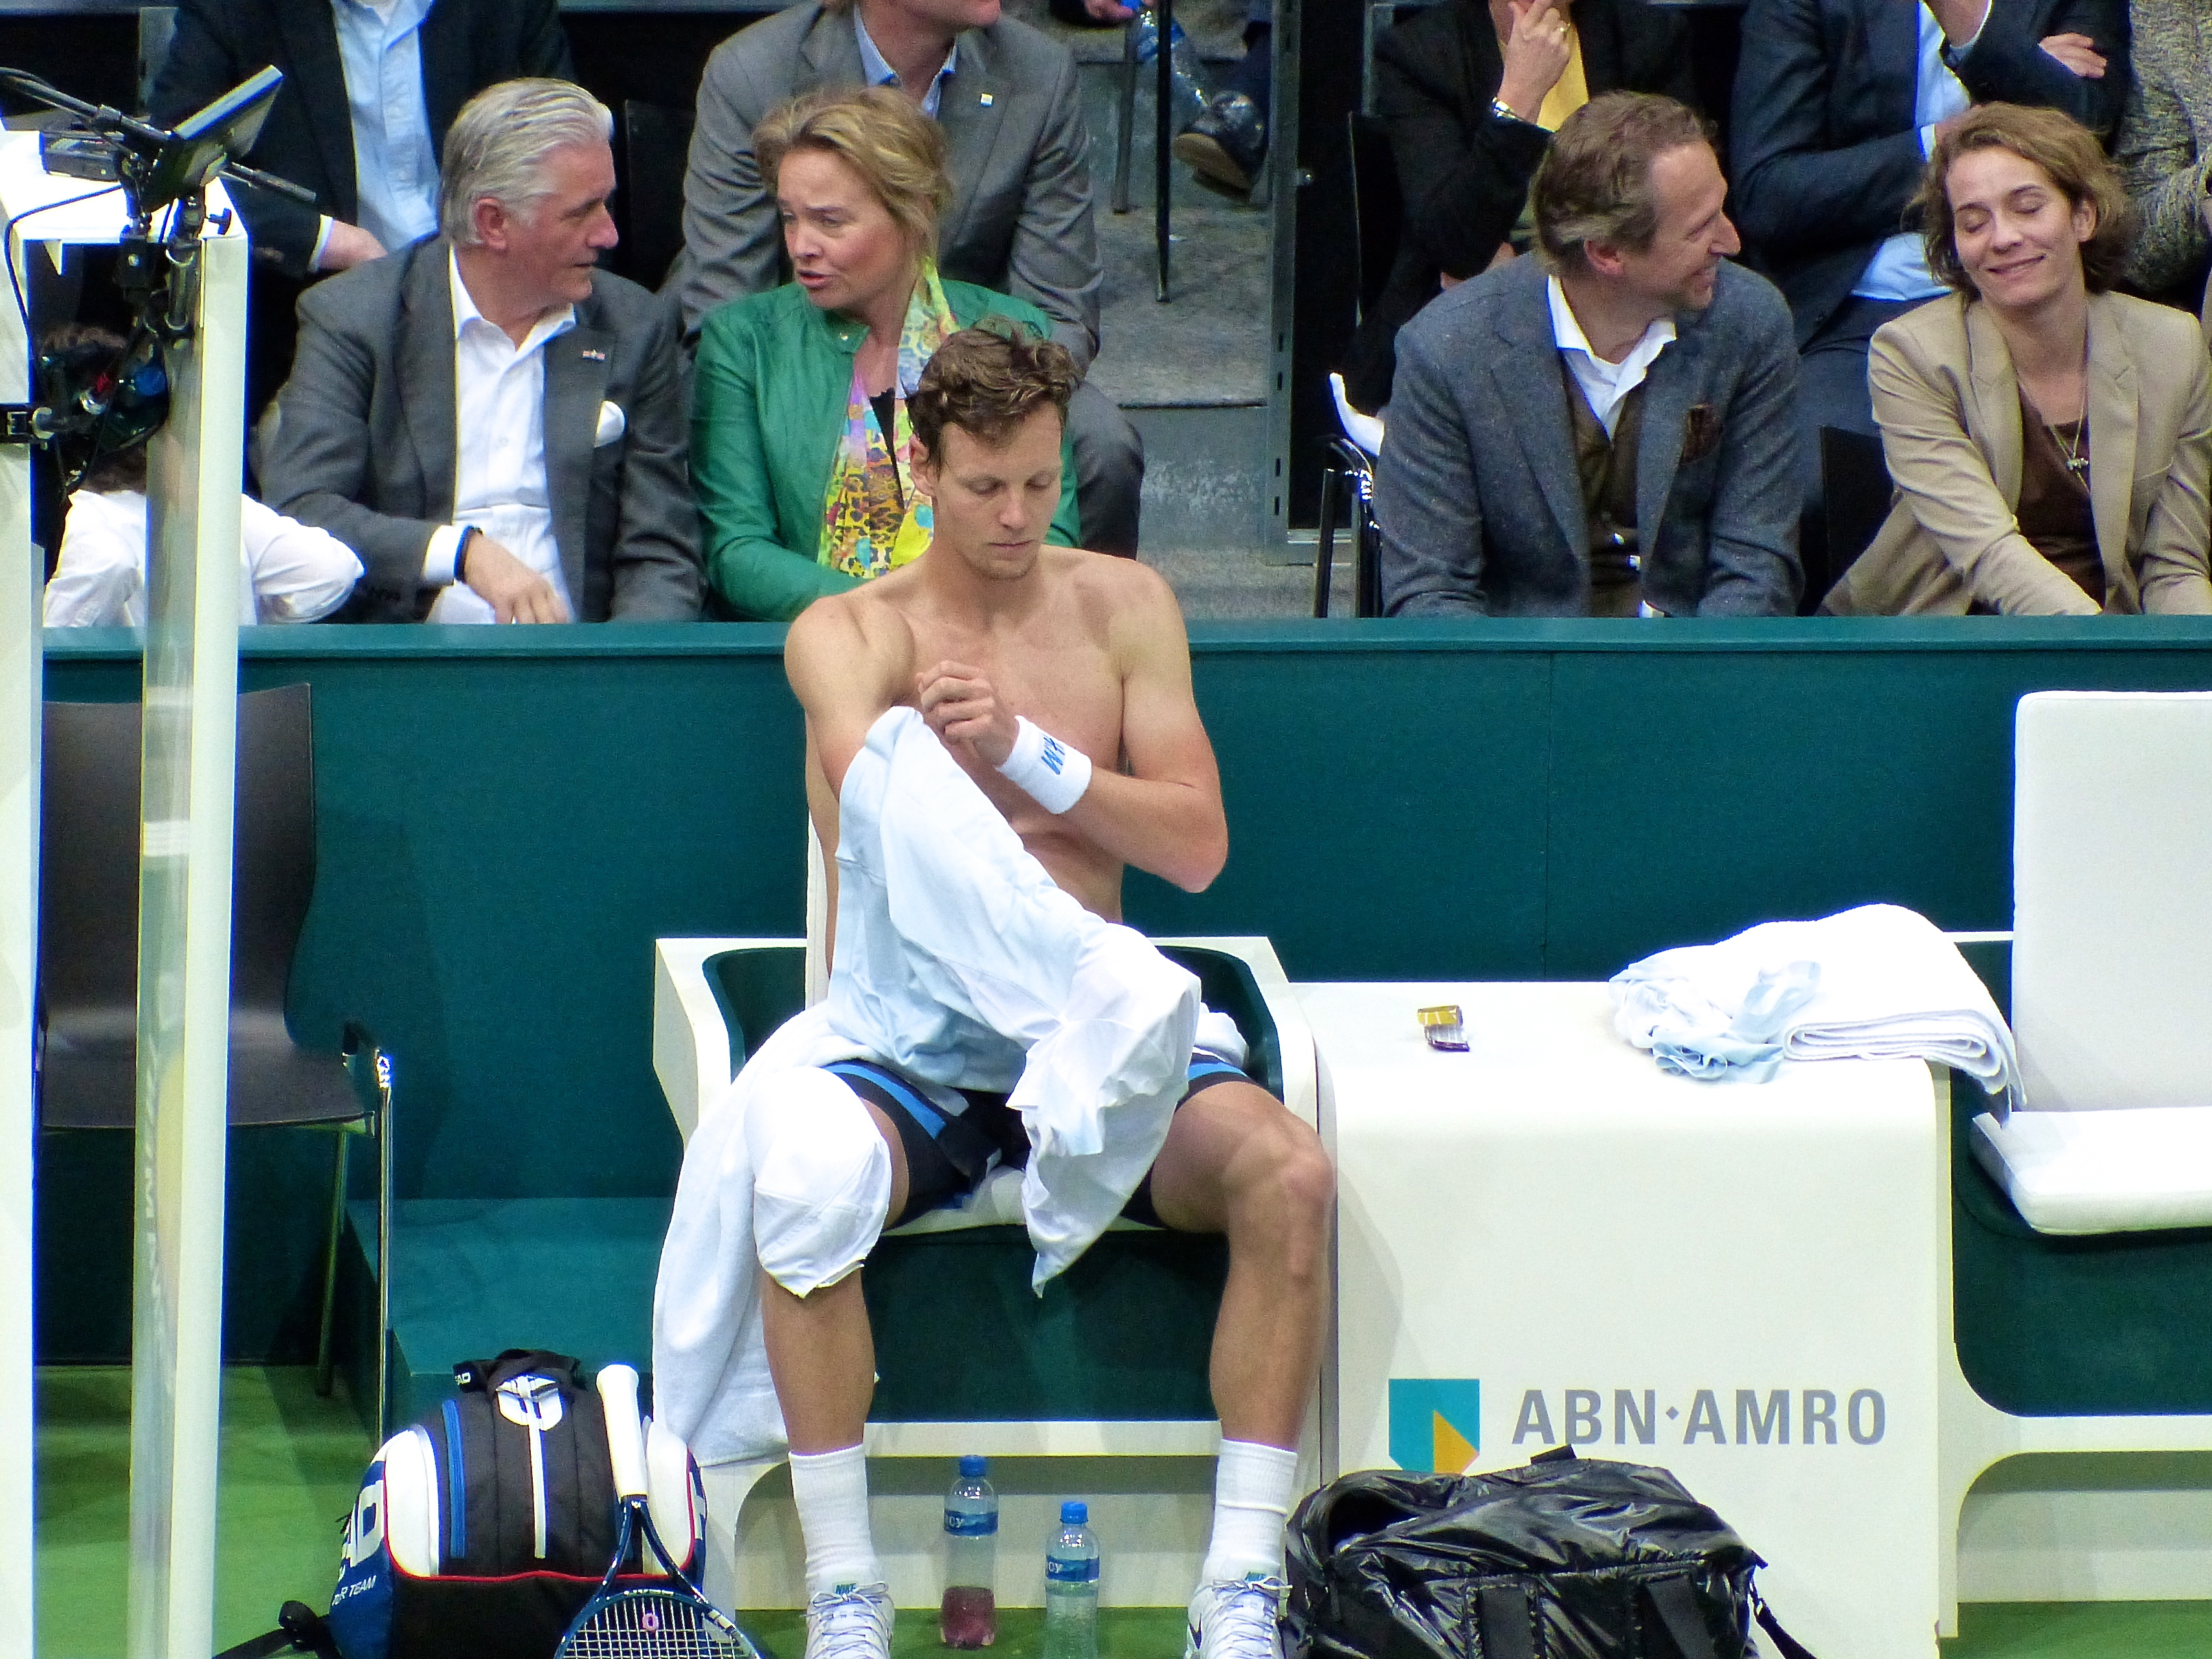
shirtless, 2014, holland, rotterdam, tennis, sports, match, changing, athlete, atp, tournament, final, berdych, abnamro, competition event